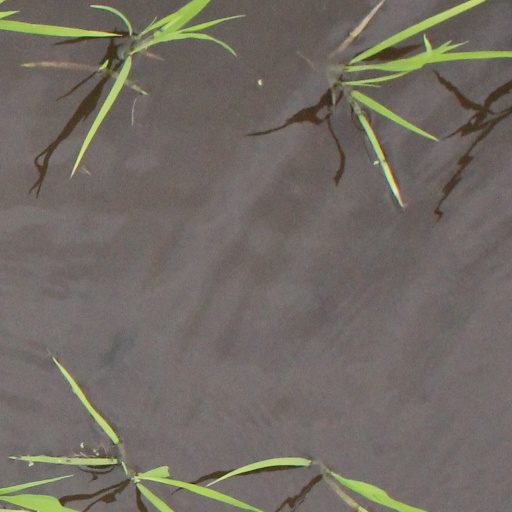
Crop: rice